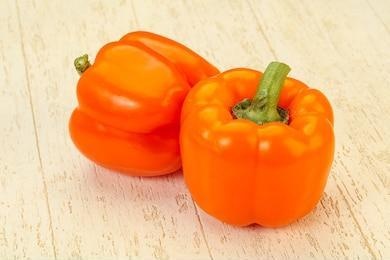
Label: capsicum